Eva Pinkelnig

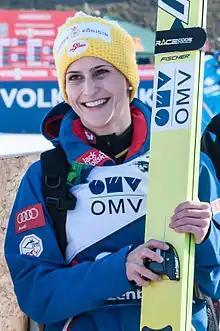
Pinkelnig in 2015

She competed in the 2015 World Cup season. She represented Austria at the FIS Nordic World Ski Championships 2015 in Falun.